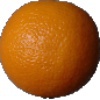
Label: Orange 1